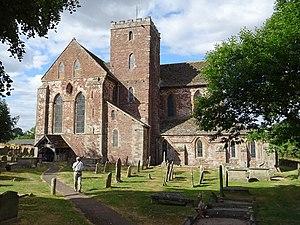
L’abbaye de Dore est une ancienne abbaye cistercienne située dans la paroisse civile de Abbey Dore. Fondée en 1147, c'est l'unique abbaye fondée par Morimond en Angleterre.